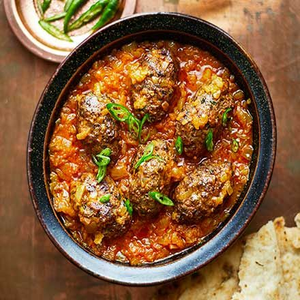
Dish: kofta